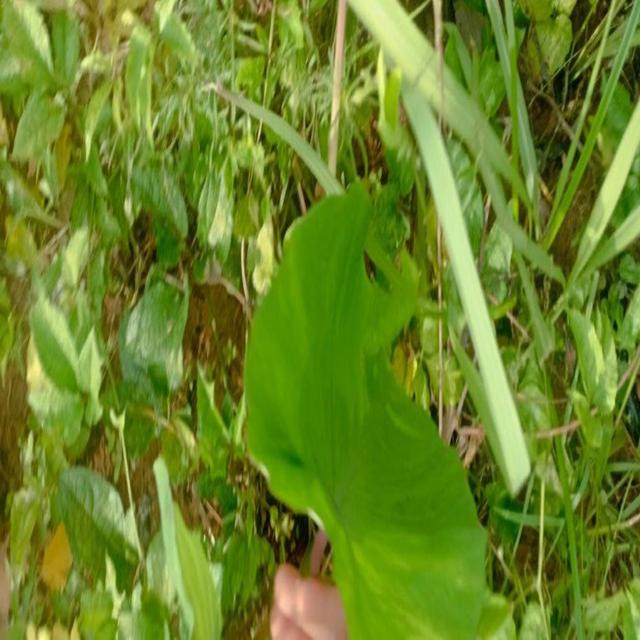
Label: Healthy